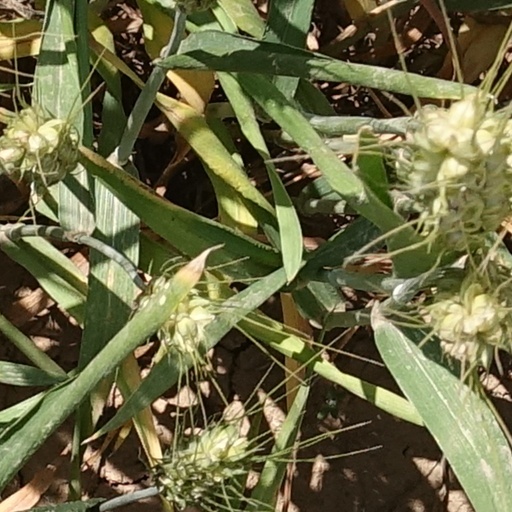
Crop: wheat